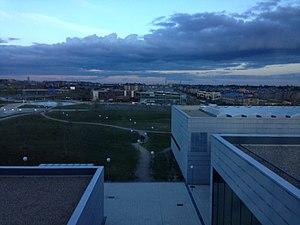
L’hôpital Puerta de Hierro est un hôpital public situé à Majadahonda, dans la communauté de Madrid. Il dépend du Service madrilène de santé.